Skegness Braves

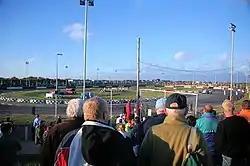
Skegness Stadium

In November 1996, news broke that Skegness could host a speedway team in the Premier League after a team was created by Peter Oakes, who was a promoter at Peterborough Panthers at the time.